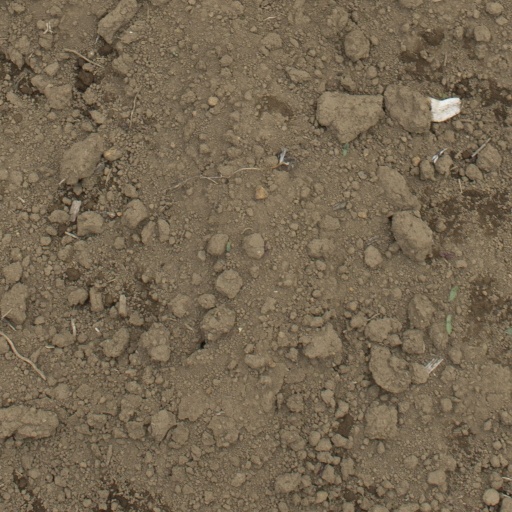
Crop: Jerusalem artichoke